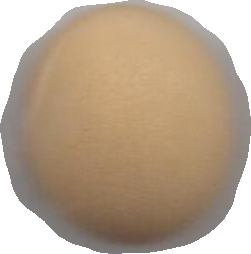
Variety: Dega